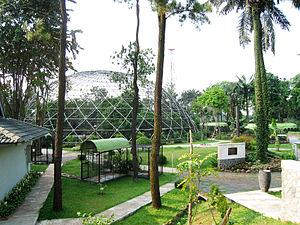
Taman Mini Indonesia Indah, "le parc miniature de la belle Indonésie", est un parc de loisirs à Jakarta en Indonésie. Le parc a une superficie d'environ 1 km². Il se veut un résumé de la culture indonésienne à travers les 26 provinces du pays, représentée chacune par un pavillons distinct représentant son architecture, ses costumes, ses musiques et ses danses traditionnels. Le parc possède en outre un lac au milieu duquel on trouve l'archipel indonésien en miniature, un téléphérique, des musées, un cinéma Imax, le Keong Emas, un théâtre, le Teater Tanah Airku et de nombreux autres équipements.